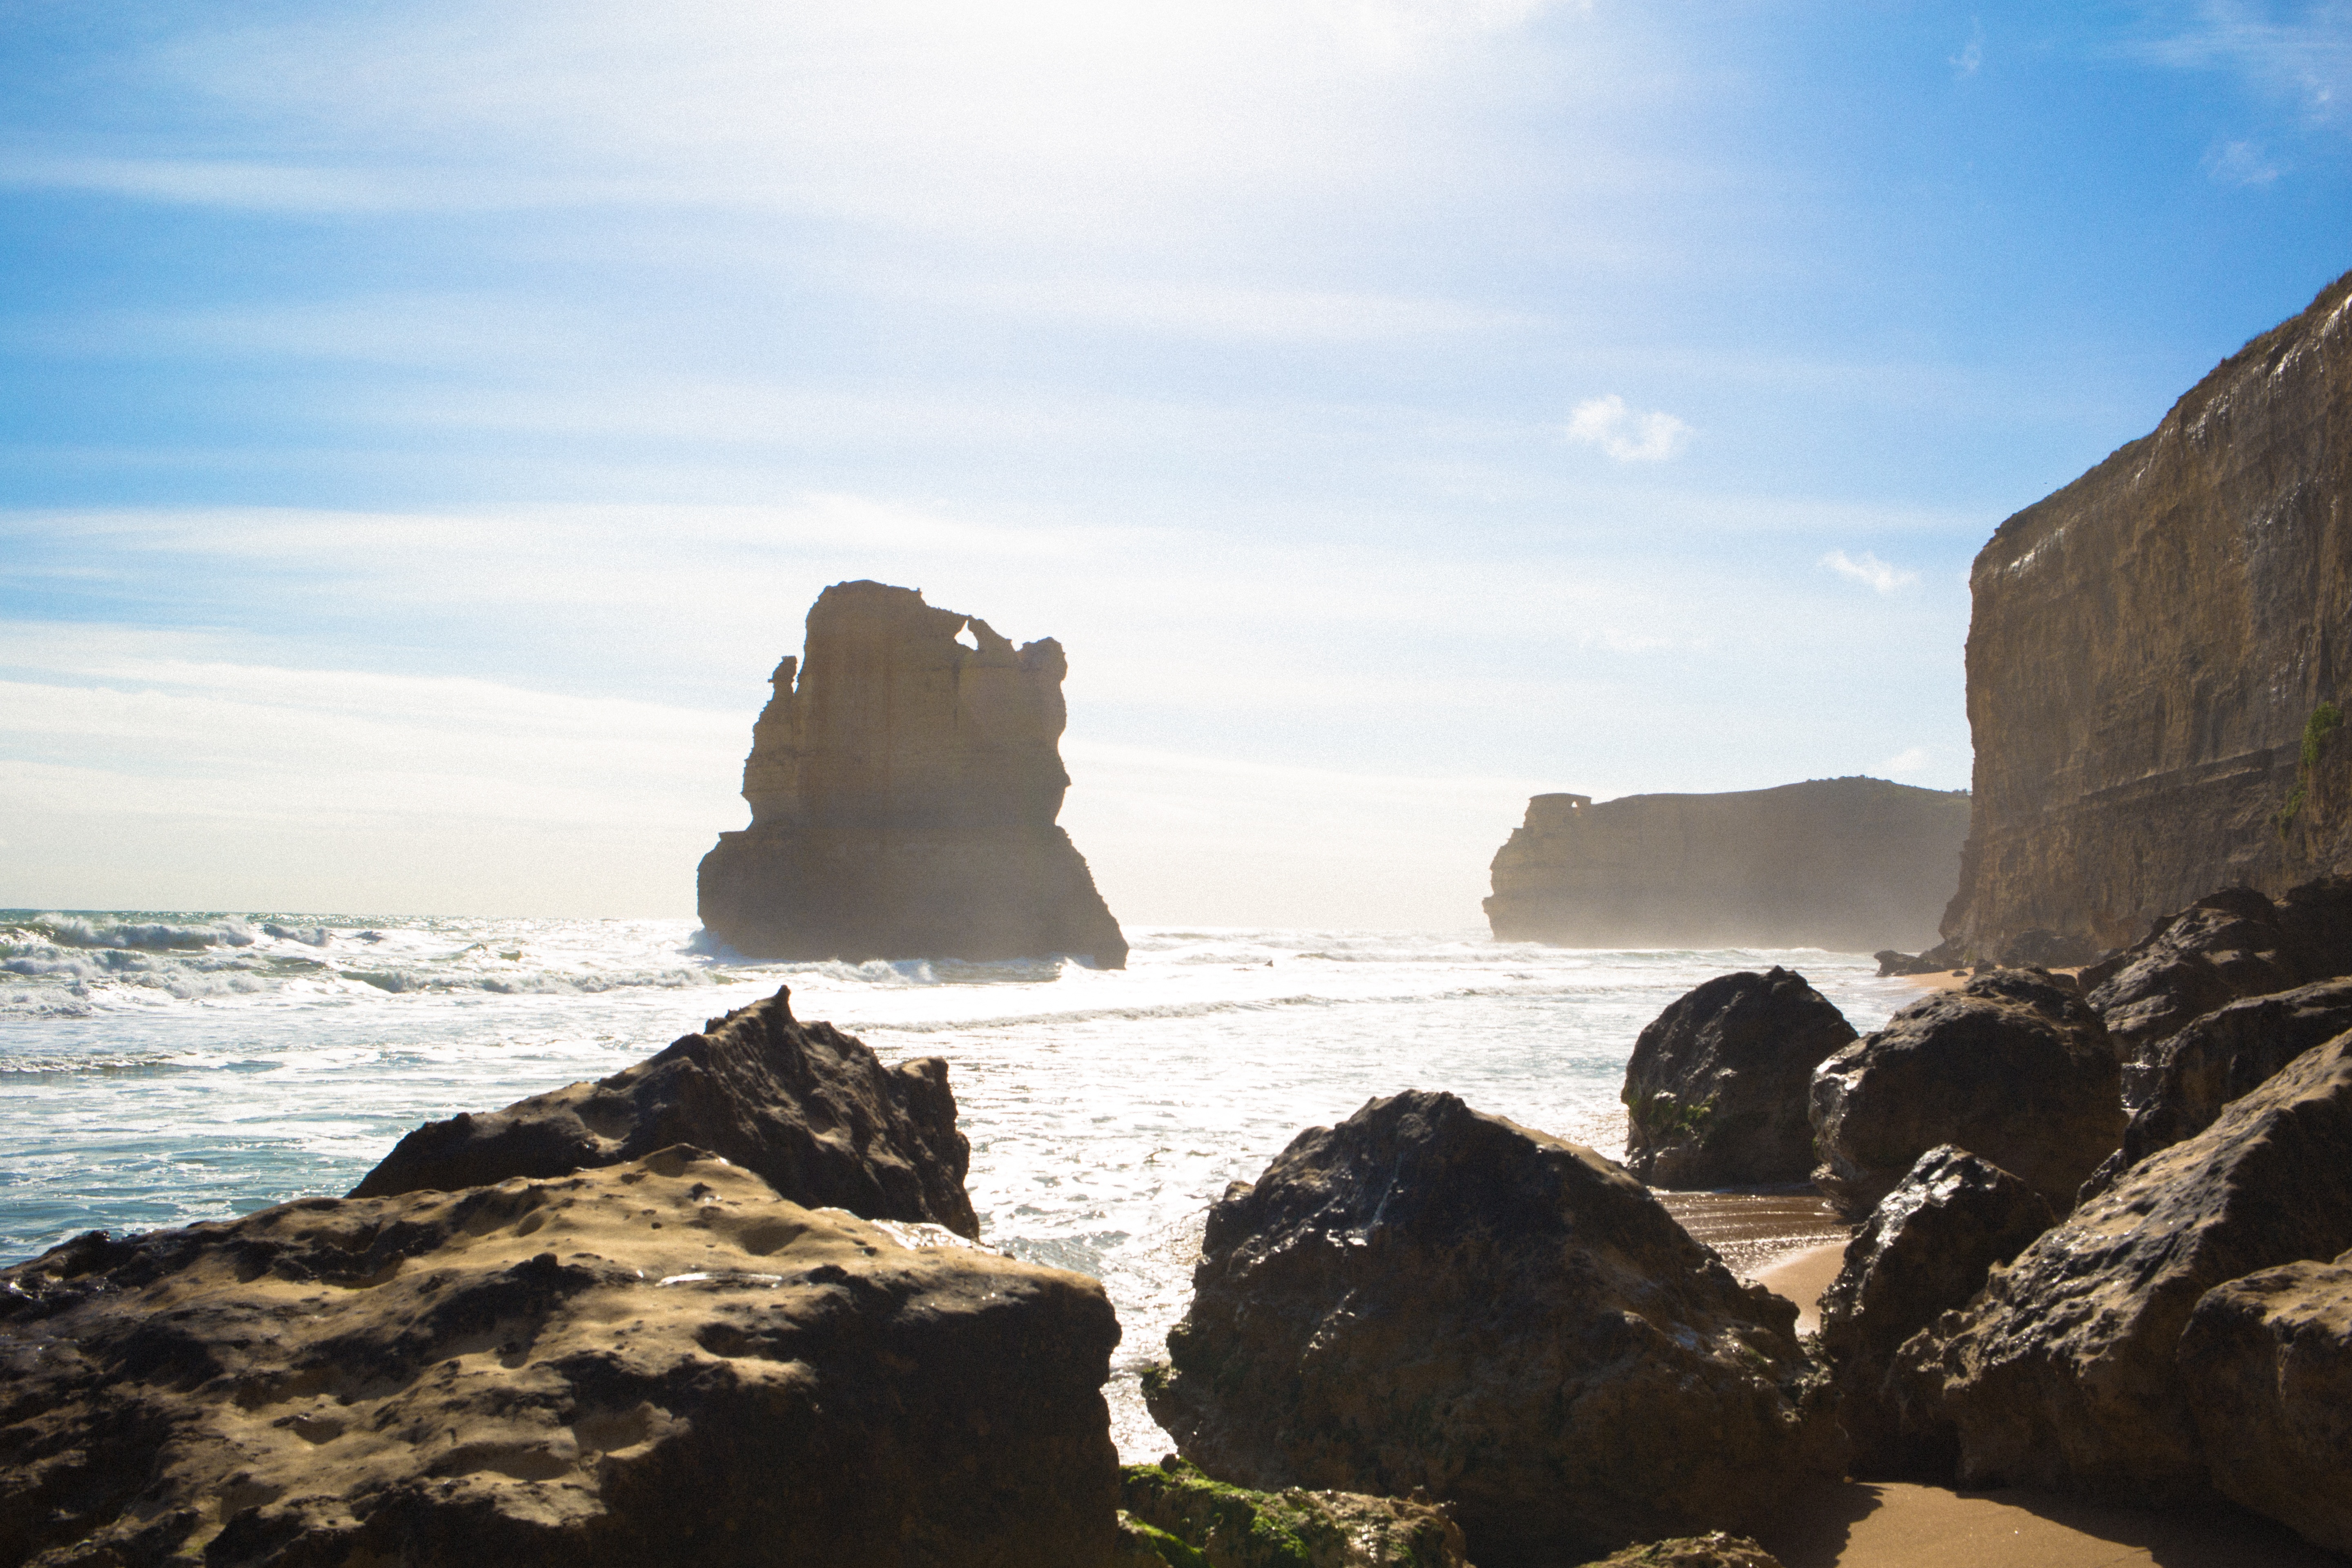
beach, landscape, sea, coast, sand, rock, ocean, shore, wave, vacation, formation, cliff, cove, bay, stack, terrain, material, body of water, geology, cape, natural environment